New York State Route 163

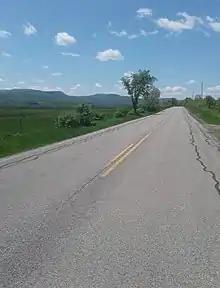
NY 163 located east of Buel with Mount Independence in background (top left)

Through Minden, NY 163 winds southwest as a two-lane rural roadway, crossing a junction with Fisk Hill Road (unsigned CR 64). Continuing southwest, NY 163 crosses into the residential hamlet of Freysbush, leaving the small community for a junction with Freysbush Road (CR 79). At this junction, NY 163 turns south, passing through Minden past a junction with Marshville Road (CR 86), where it turns southwest. The two-lane rural roadway remains the same for a couple miles, crossing into the hamlet of Hessville and a junction with Indian Trail Road (CR 77). Just south of that junction, NY 163 turns southeast into the town of Canajoharie.